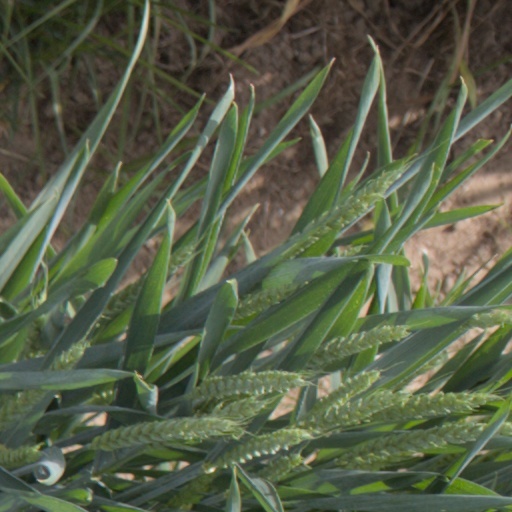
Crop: wheat